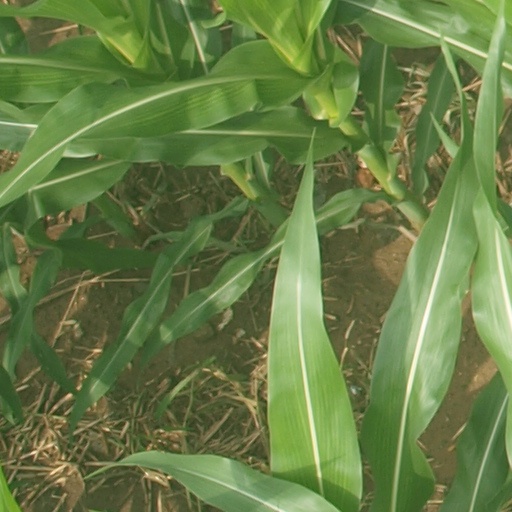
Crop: maize; corn